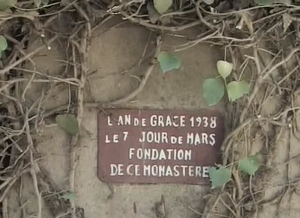
Date de fondation du monastère de Tibhirine (7 mars 1938).
L'assassinat des moines de Tibhirine fait référence à la mort, en 1996, lors de la guerre civile algérienne, de sept moines trappistes du monastère de Tibhirine, en Algérie. Les sept moines sont enlevés dans la nuit du 26 au 27 mars 1996 et séquestrés durant plusieurs semaines. Un communiqué, attribué au Groupe islamique armé, annonce le 21 mai 1996 leurs assassinats. Les têtes des moines sont retrouvées le 30 mai 1996, à 4 km au nord-ouest de Médéa.
L'abbaye Notre-Dame de l'Atlas est un monastère de cisterciens-trappistes, fondé le 7 mars 1938 à Tibhirine, près de Médéa, en Algérie. En 1996, sept moines furent enlevés du monastère, lors de la guerre civile algérienne, et assassinés. À la suite de ces événements, les moines cisterciens se replient sur le Maroc, tout d'abord à Fès, puis s'installent à Midelt en 2000. Le monastère Notre-Dame de l'Atlas y est aujourd'hui établi.